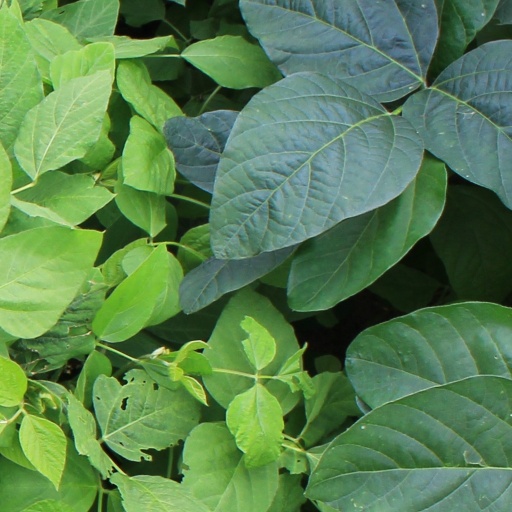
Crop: soybean